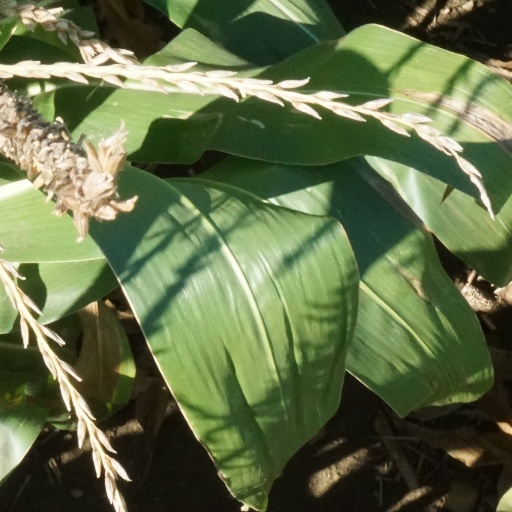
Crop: maize; corn